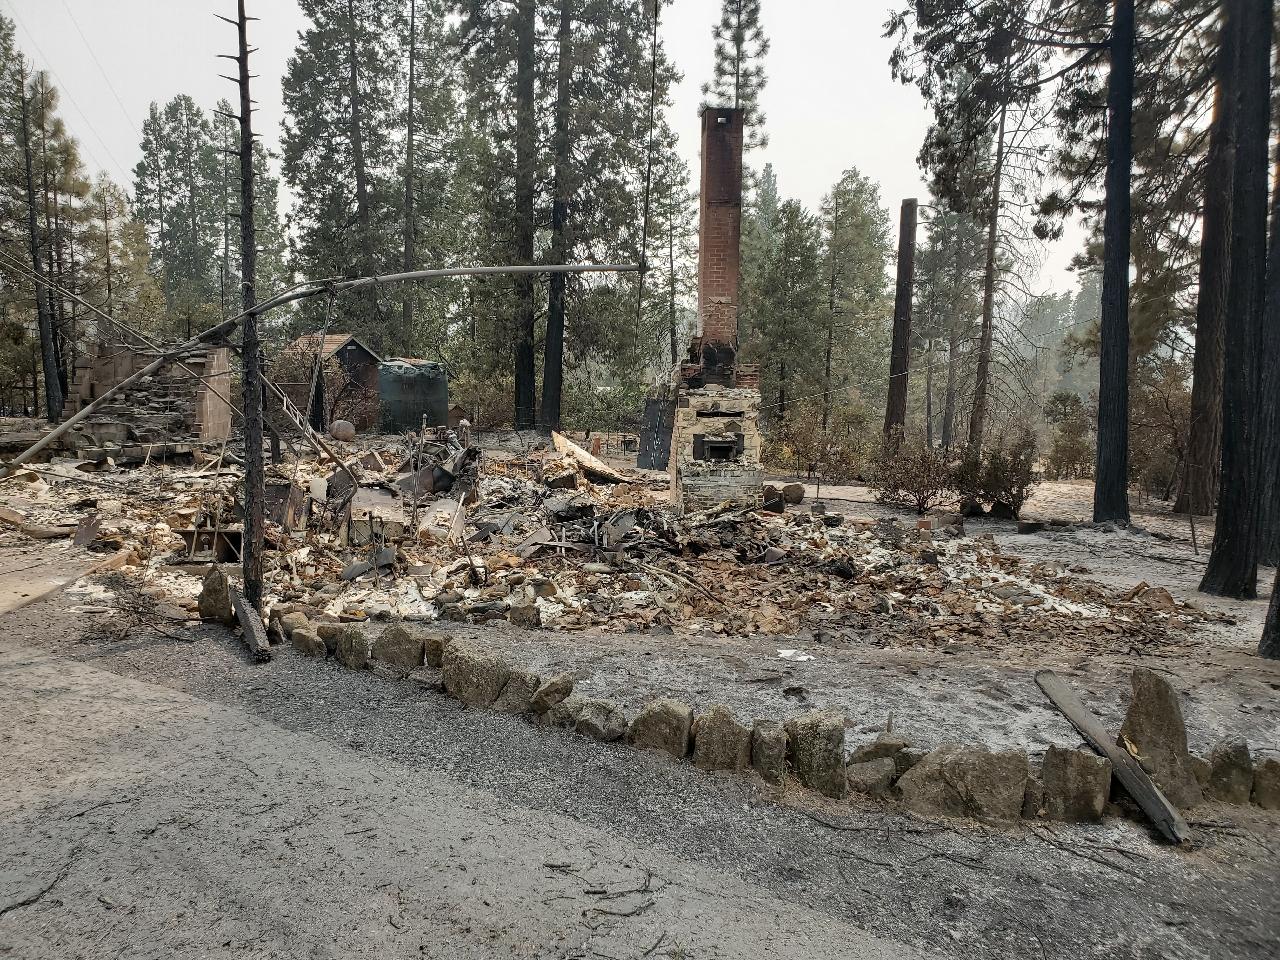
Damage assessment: destroyed